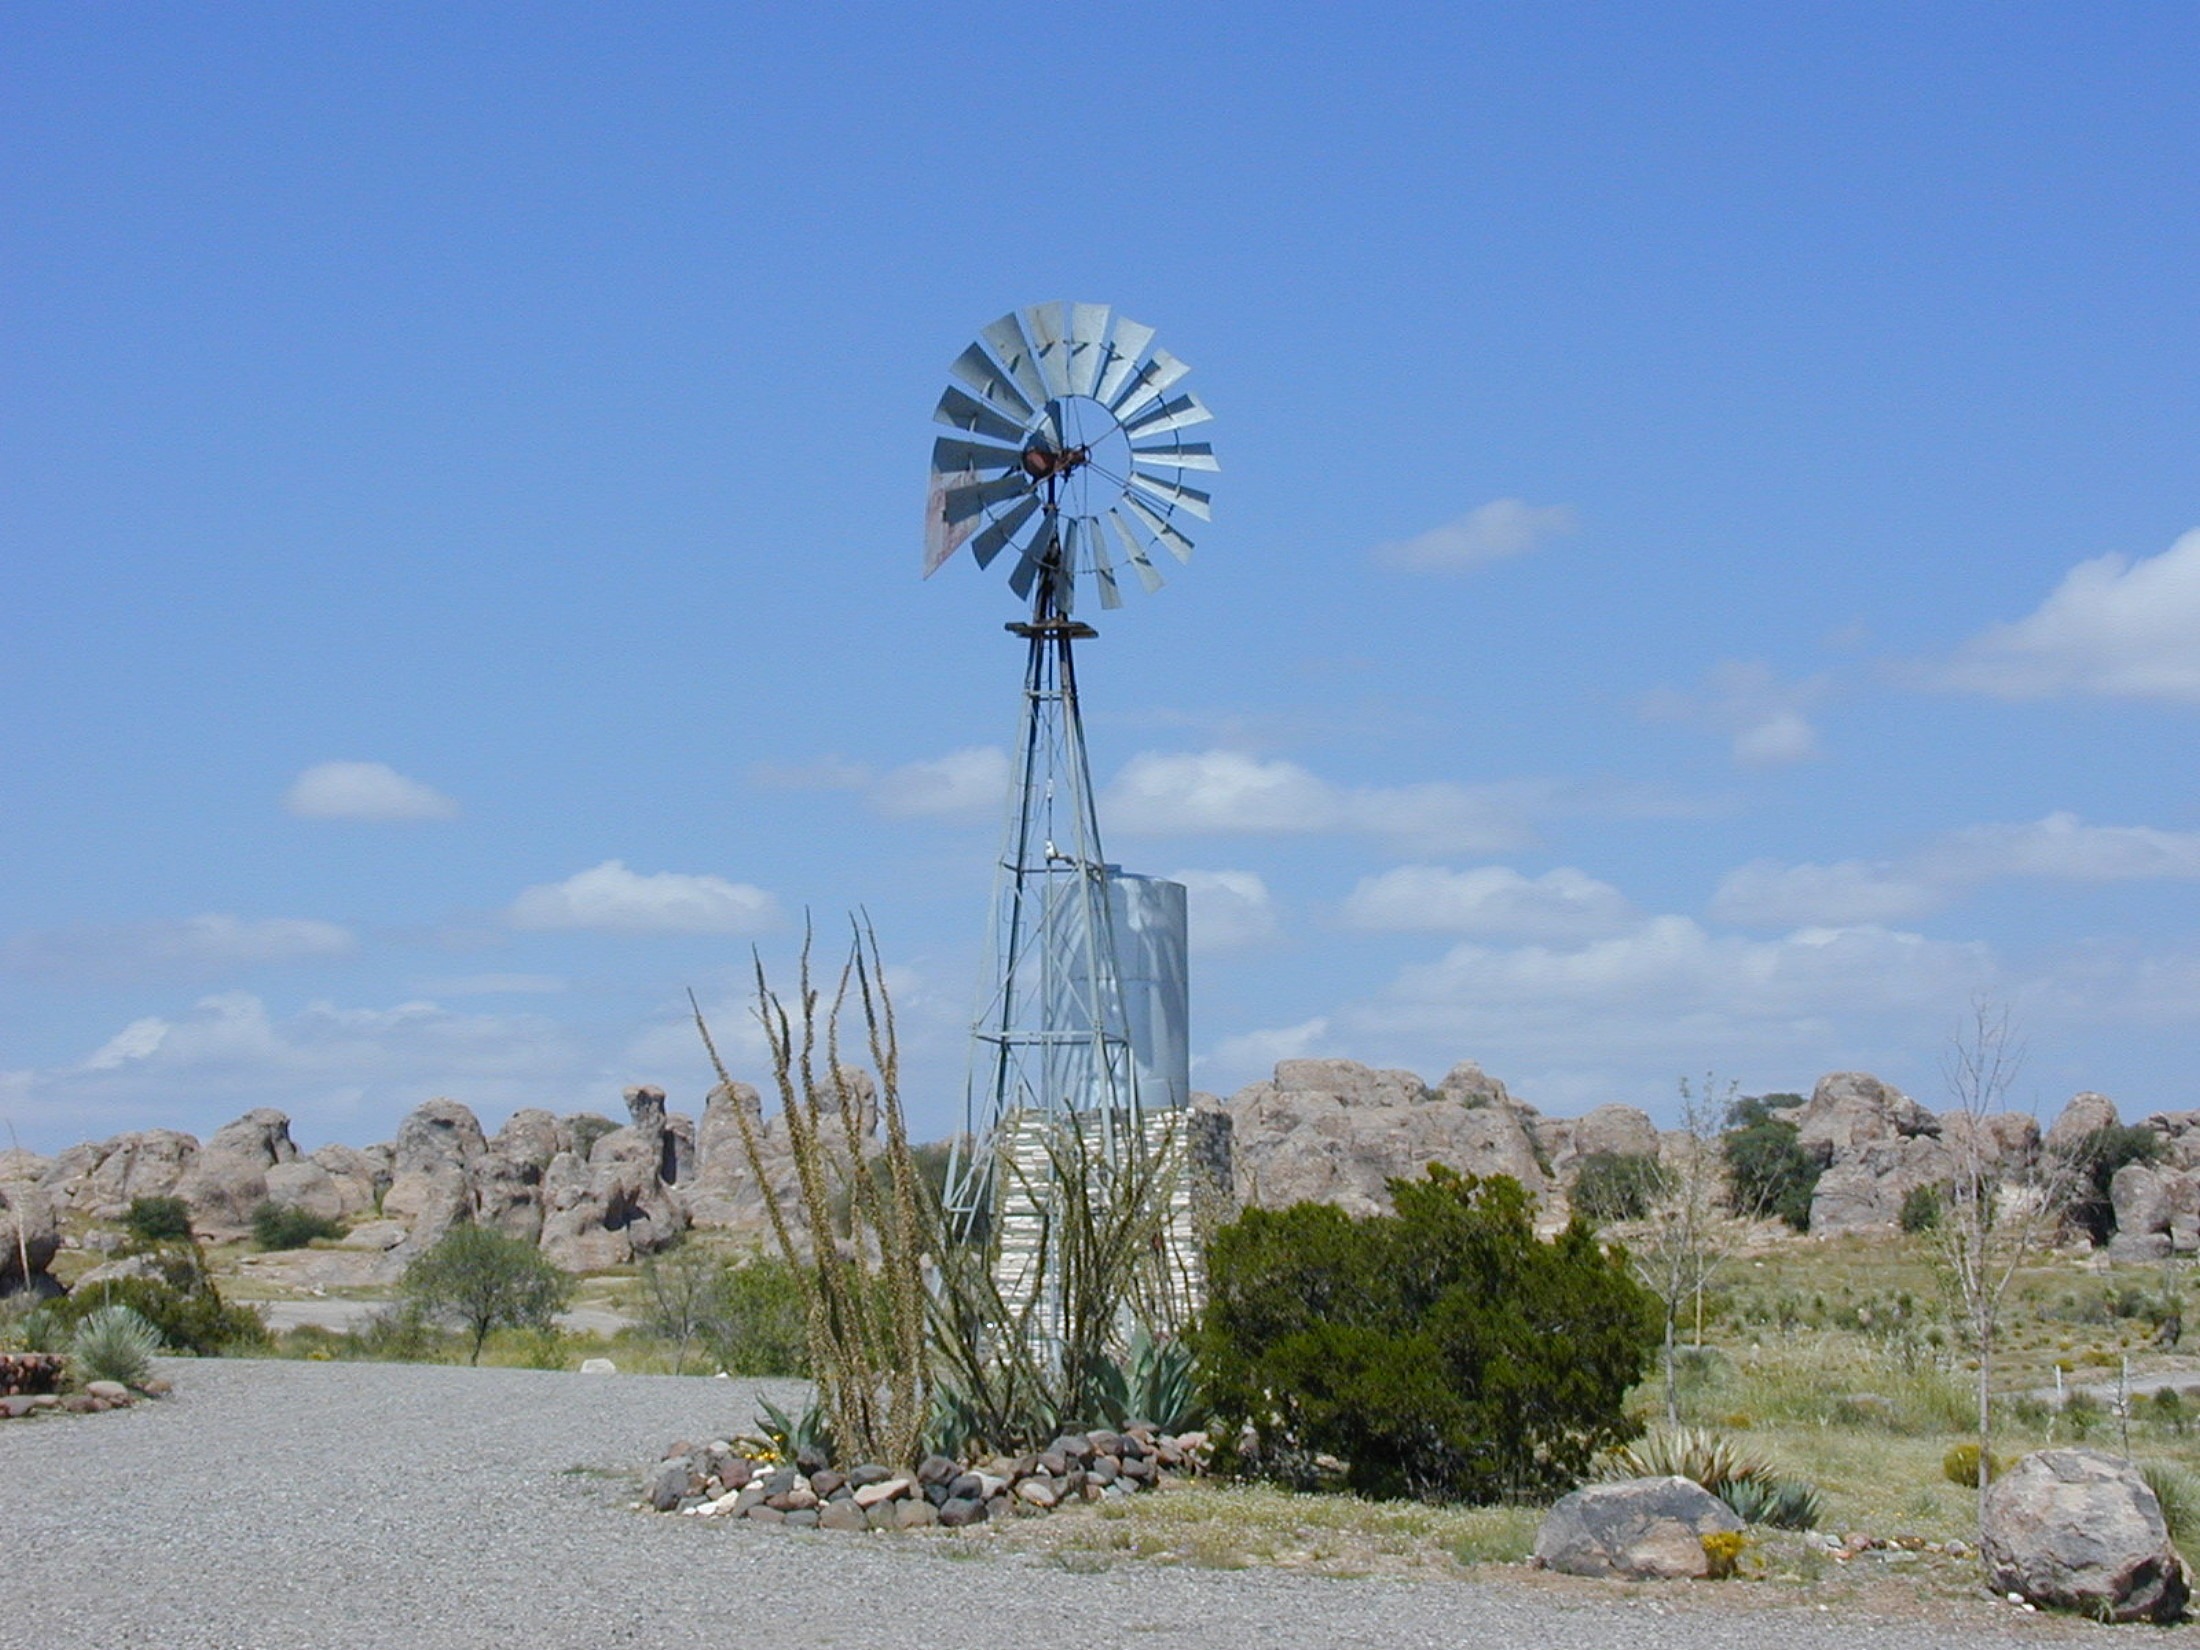
wing, flower, windmill, wind, tower, pinwheel, waterwheel, water pump, self catering